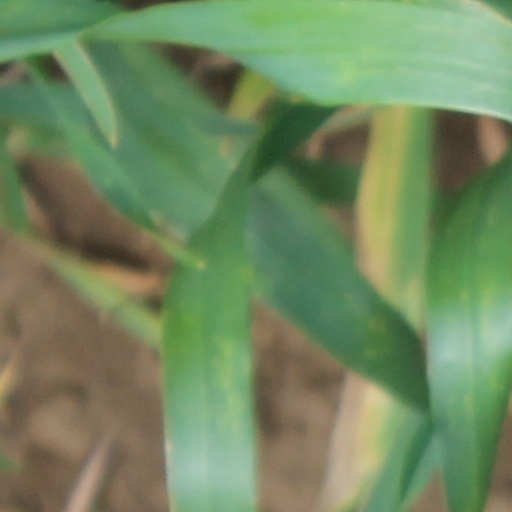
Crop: wheat